History of Phitsanulok province

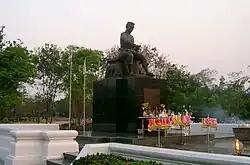
Statue of King Naresuan the Great at Naresuan University

After gaining independence from Burma, King Naresuan began a series of offensive attacks, beginning with an attack on Tenasserim in 1592. By the time of his death in 1605, Naresuan had expanded the Ayutthayan Kingdom to its greatest territorial extent in history, encompassing much of modern-day Burma, Laos and Cambodia, and setting the stage for the development of a unified Kingdom of Siam. Naresuan's triumphs as king earned him the nickname King Naresuan the Great, and his nativity in Phitsanulok is a great source of pride for the province. Naresuan is mentioned in the provincial motto, and a number of sites within the province, including Naresuan University, the Fort Naresuan Royal Thai Army base, and the Naresuan Dam are named in his honor. A King Naresuan the Great Shrine was also erected at the site of his birth at Chandra Palace in Phitsanulok. The palace is being restored, in preparation for opening it to the public as a museum.